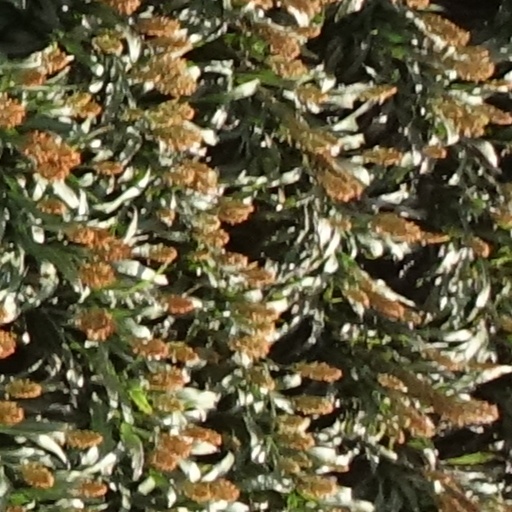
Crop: sorghum